WYCE

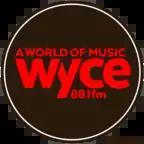
Previous logo

WYCE is funded entirely by donations from listeners and local sponsors, and operated by nearly 100 volunteers and a small paid staff. In addition to broadcasting via its FM transmitter, it streams audio over the internet.